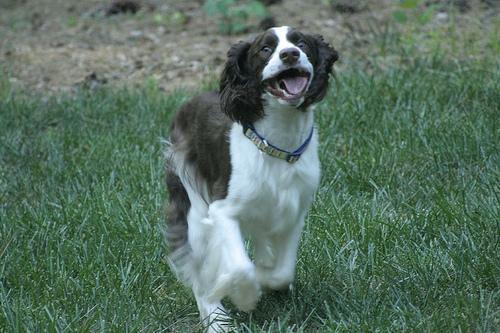
English_springer